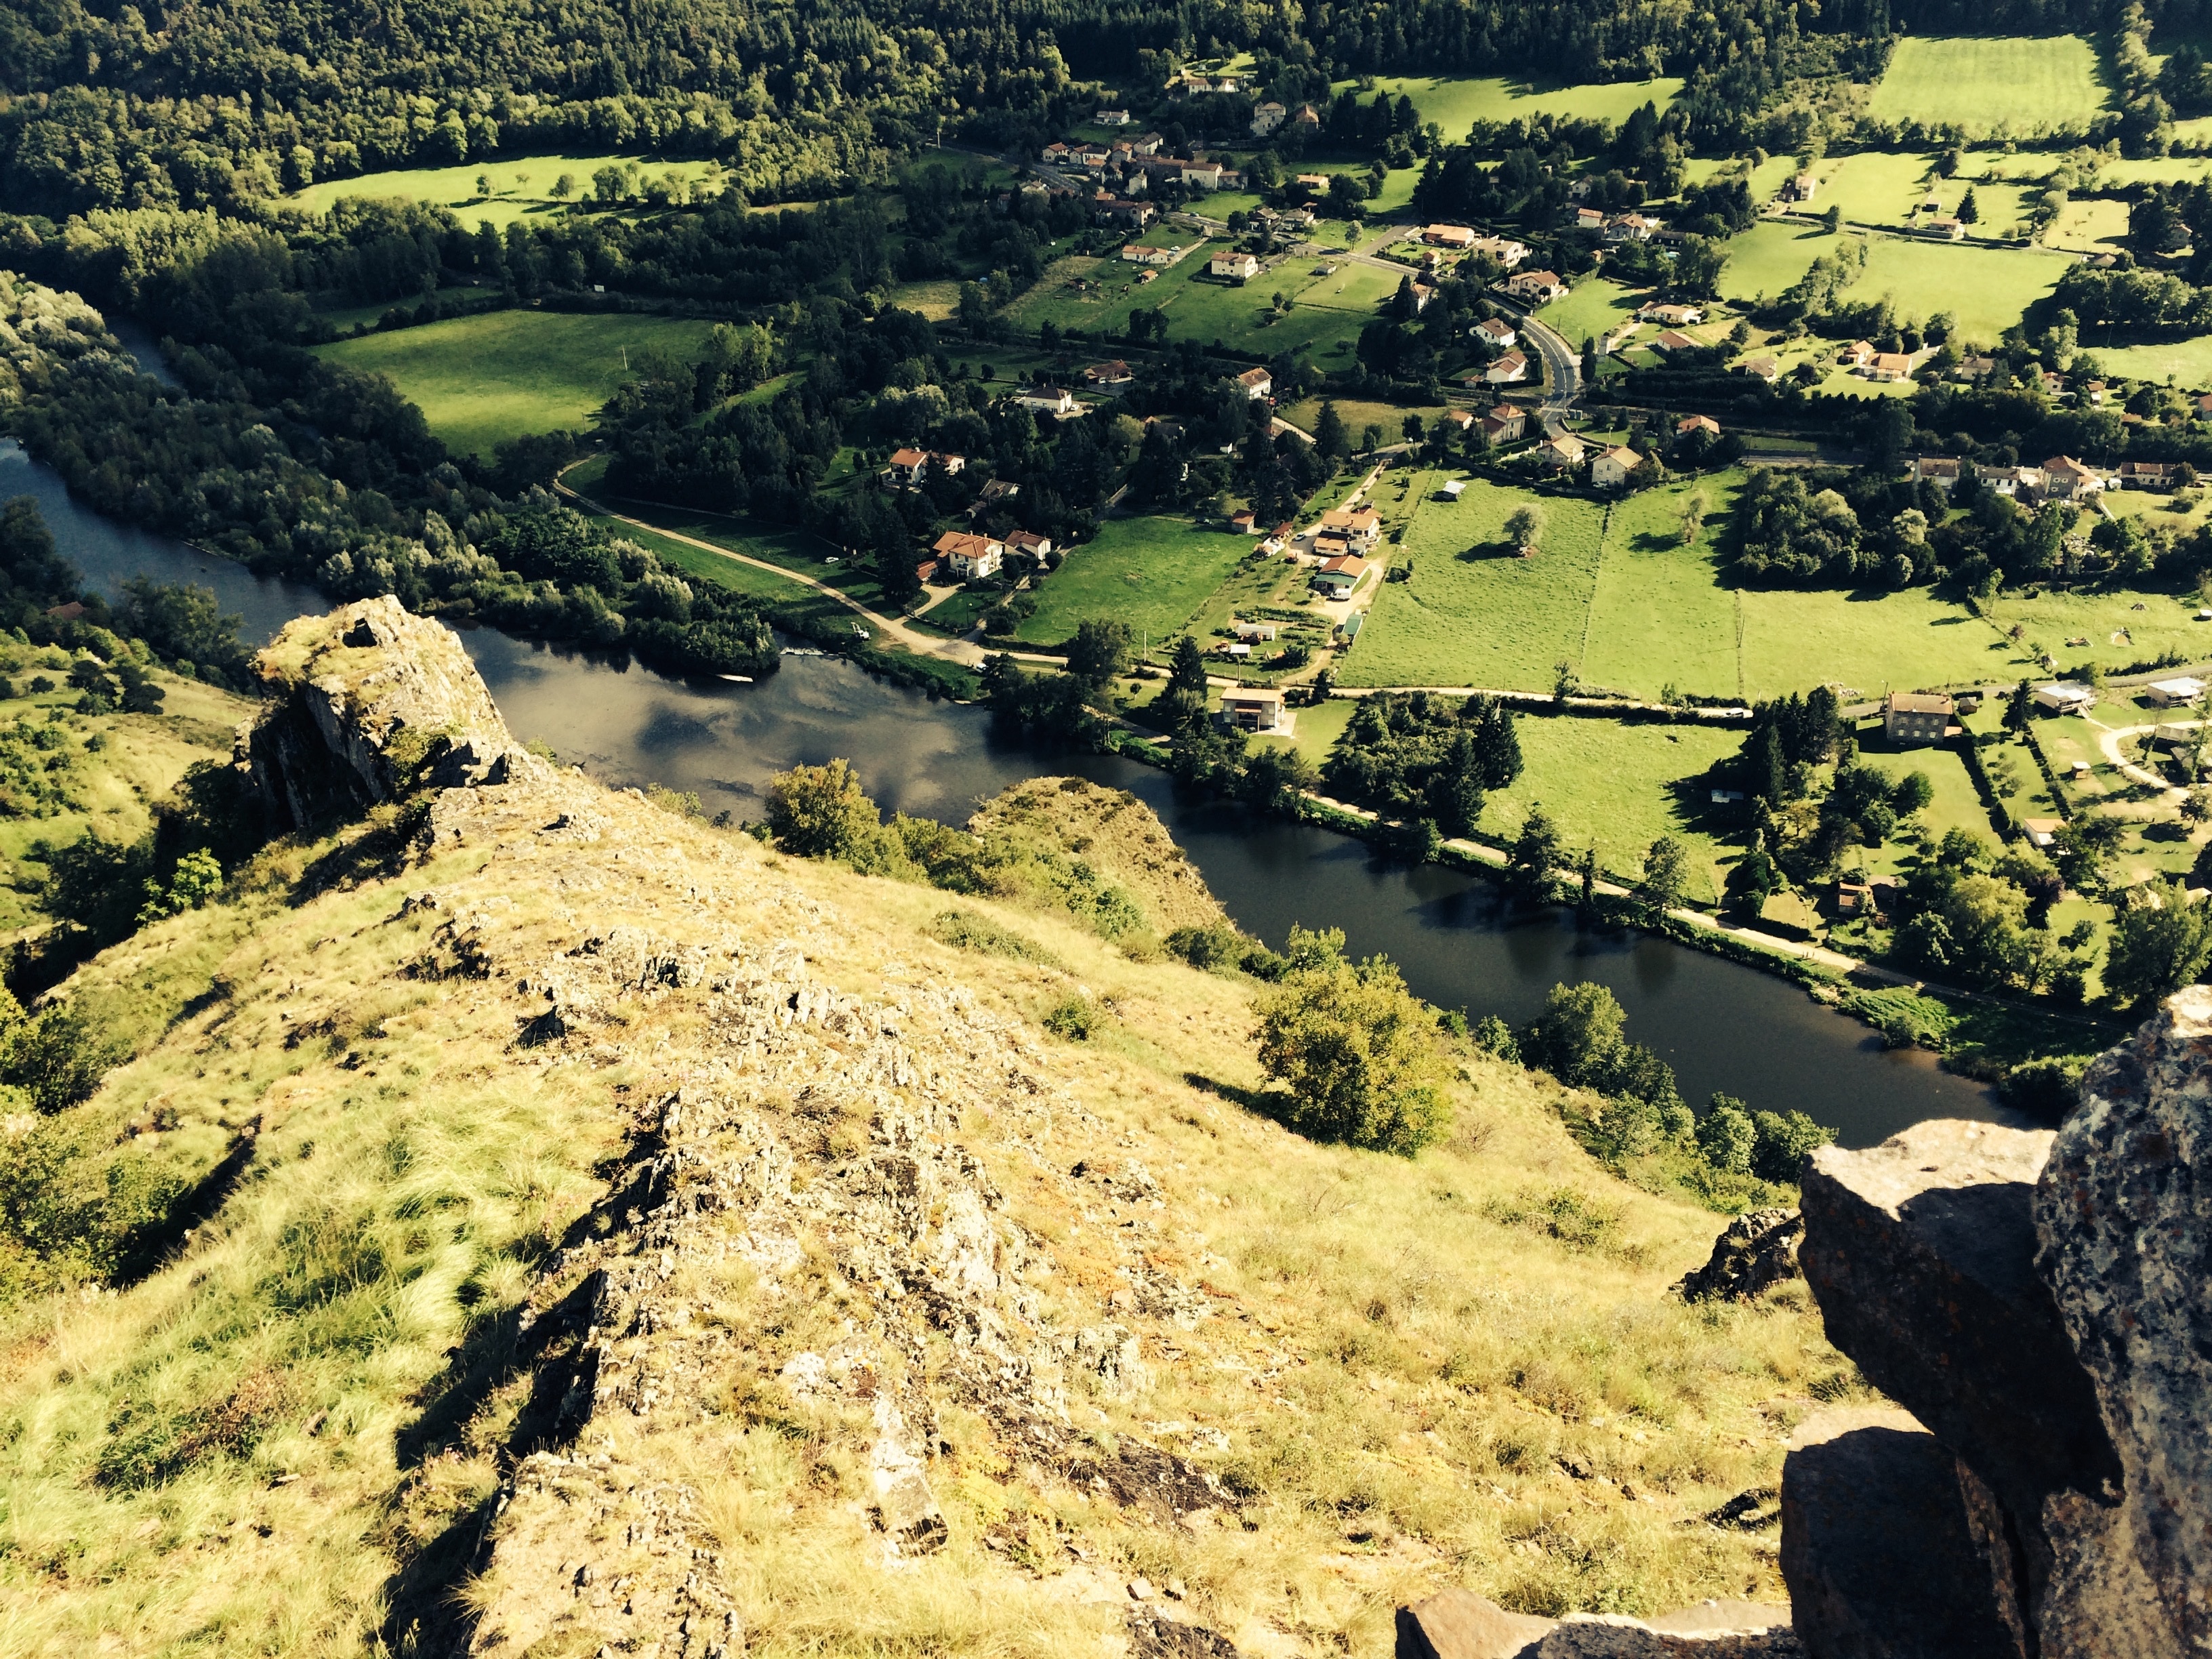
landscape, water, mountain, hill, river, valley, france, green, reservoir, terrain, geology, mountains, plateau, rural area, aerial photography